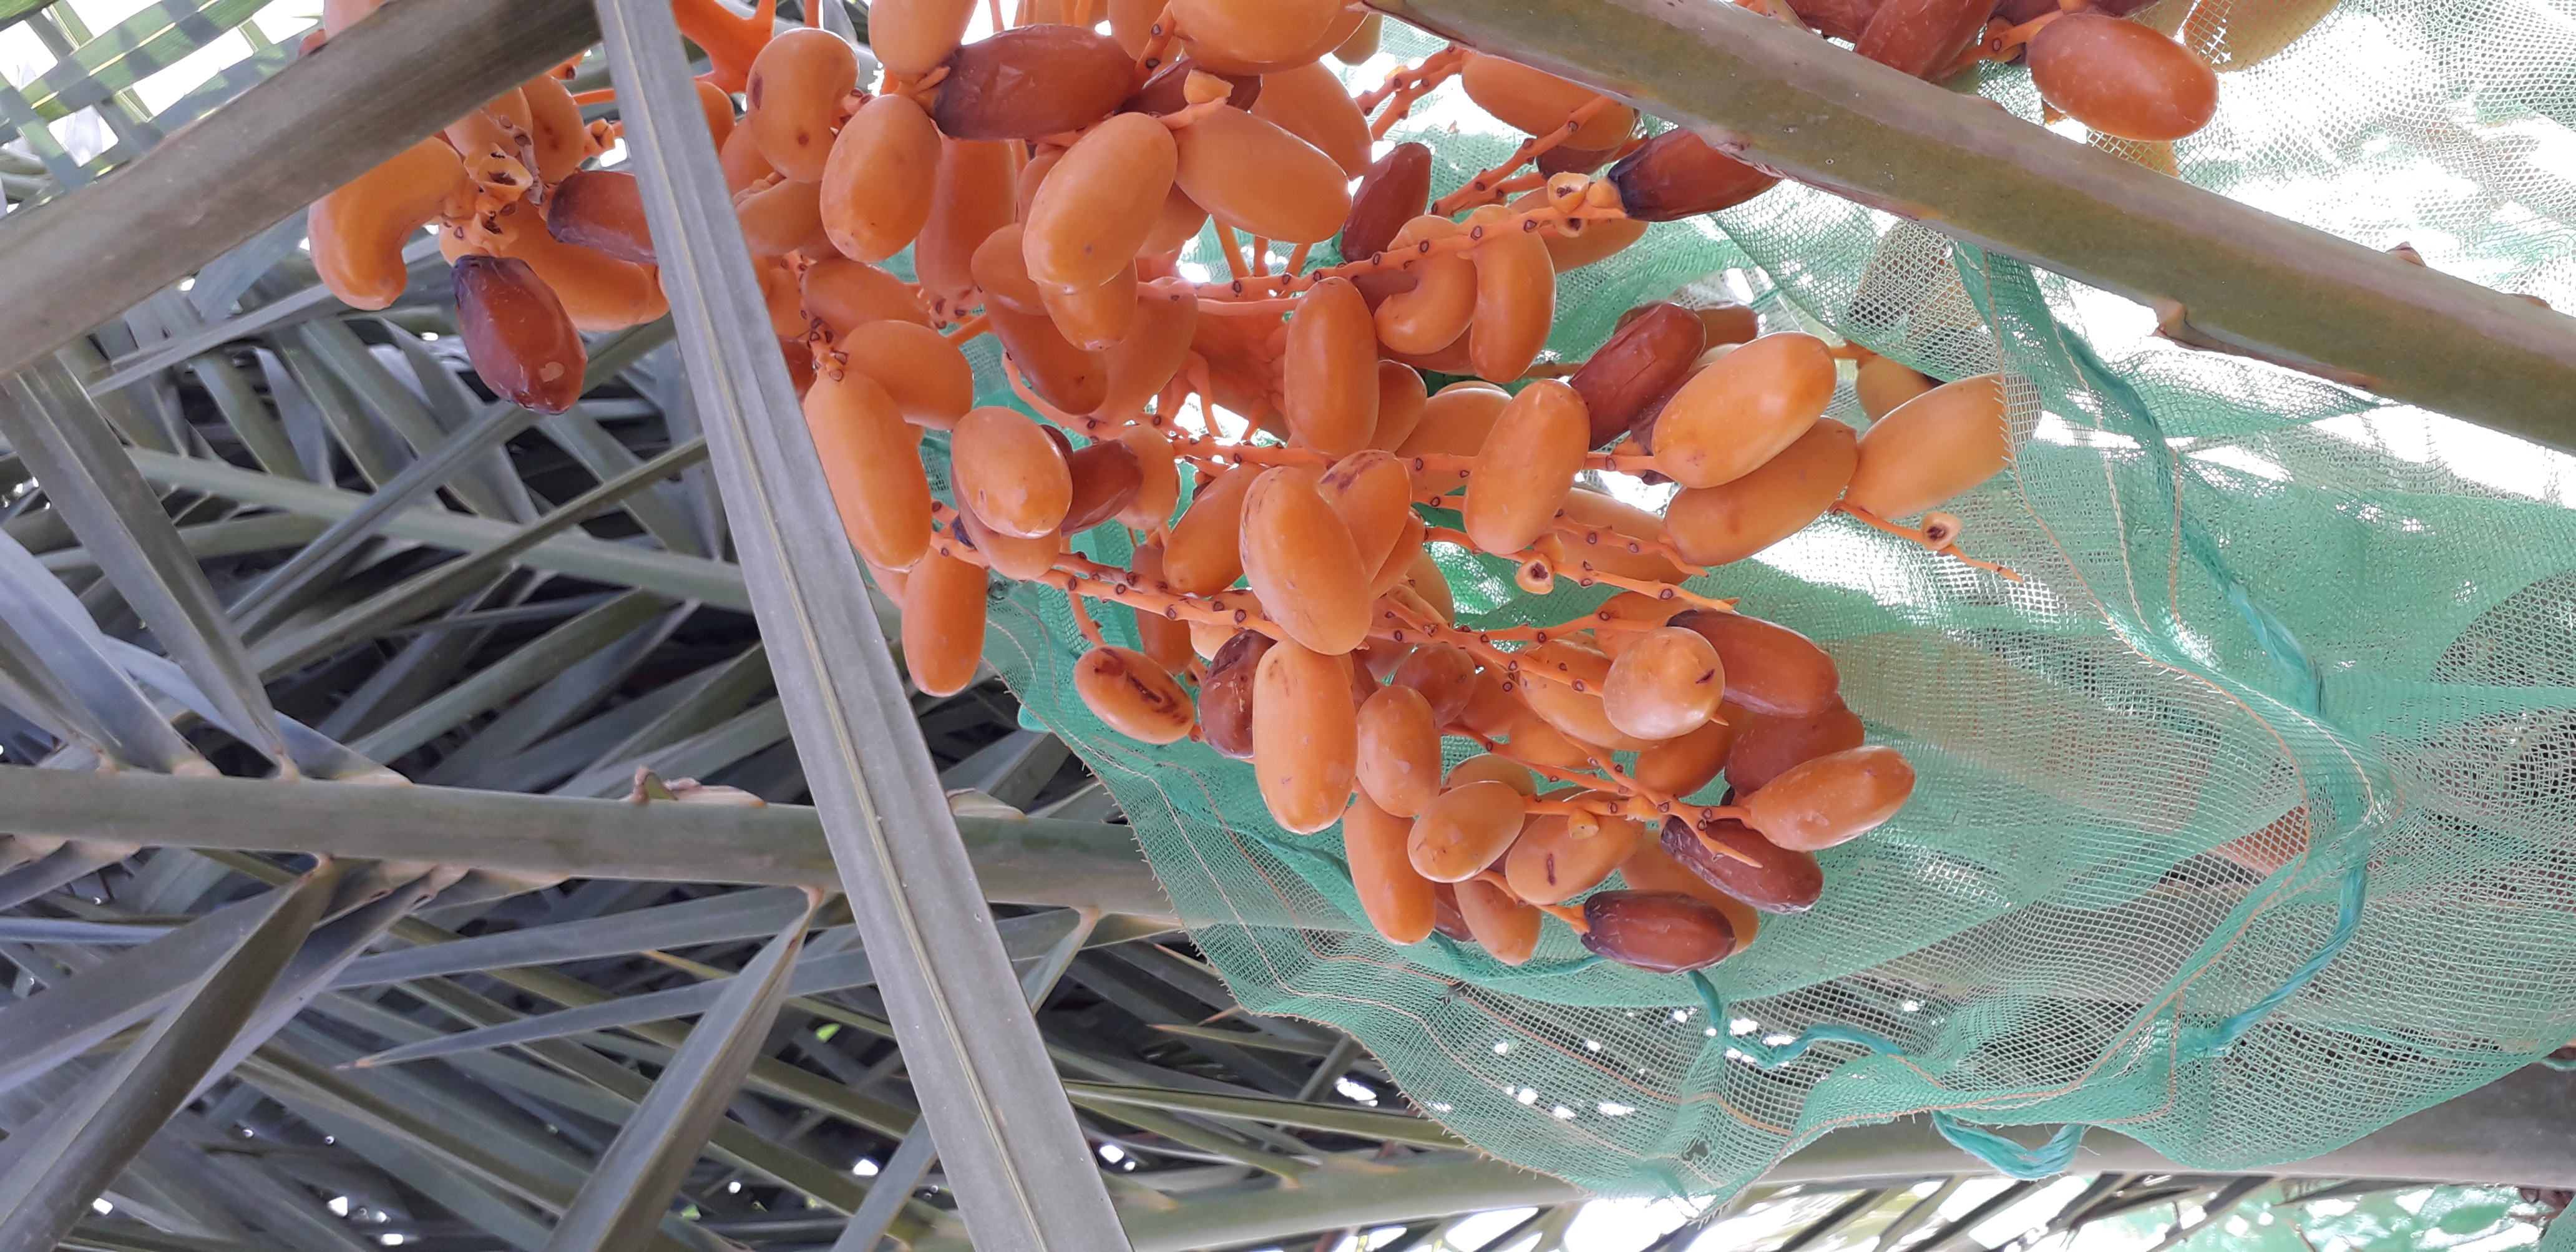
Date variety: kholt